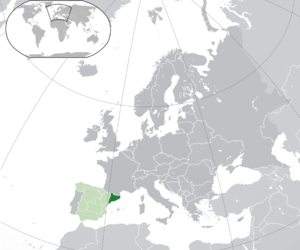
Catalonien
 Cataloniens placering  (mørkegrøn)– på det europæiske kontinent  (grøn og mørkegrå)